Wu Hsin-hsing

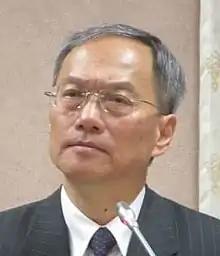
Wu Hsin-hsing answering interpellation at the Foreign and National Defense Committee, Legislative Yuan.

Wu Hsin-hsing is a Taiwanese political scientist who served as Minister of the Overseas Community Affairs Council, Republic of China (ROC) from 20 May 2016 until 19 May 2020.